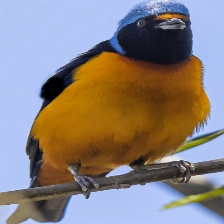
Species: ANTILLEAN EUPHONIA
Scientific name: EUPHONIA MUSICA